The Mountain of Israeli-Palestinian Friendship

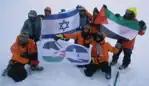

The Mountain of Israeli-Palestinian Friendship (Hebrew: הר הידידות הישראלית–פלסטינית) is a peak near the Bruce Plateau on the Antarctic Peninsula. It was climbed and named in 2004 by an 8-member team consisting of four Israelis and four Palestinians.